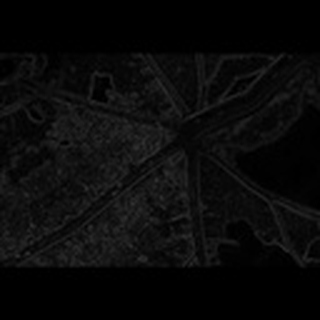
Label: cotton_aphids